Alliant Techsystems

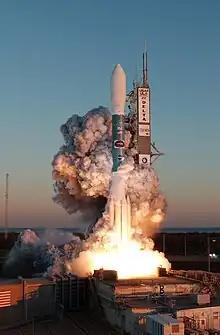
Clouds of smoke around the 323rd Delta rocket on launch pad 17B

ATK produces Graphite Epoxy Motors (GEM) and largest composite fairings for the Delta II rocket as a subcontractor for the United Launch Alliance. As of June 2014, ATK has produced 987 solid rocket boosters for Delta II missions. These strap-on boosters, known as GEM-40s, add 434,000 pounds to the Delta II's maximum thrust. The GEM-40s can be used in groups of three, four, and nine depending on the weight of the payload. The composite structures supplied by ATK increase performance by reducing weight. In addition to composite booster cases for the GEM-40s, ATK produces a 10-foot wide composite payload fairing that covers and protects satellites during launch. ATK also produces the titanium diaphragm propellant tanks and pressurant tank for each Delta II vehicle.